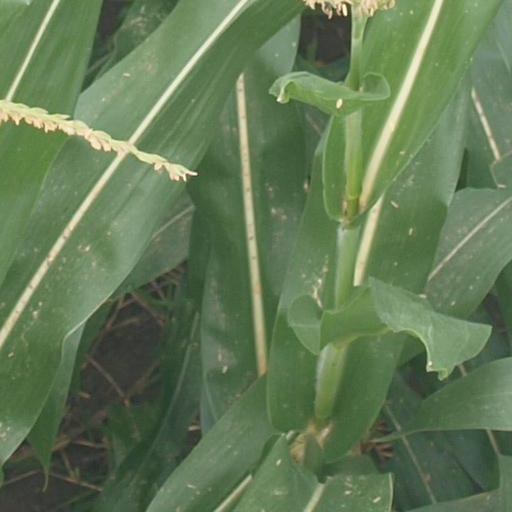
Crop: maize; corn